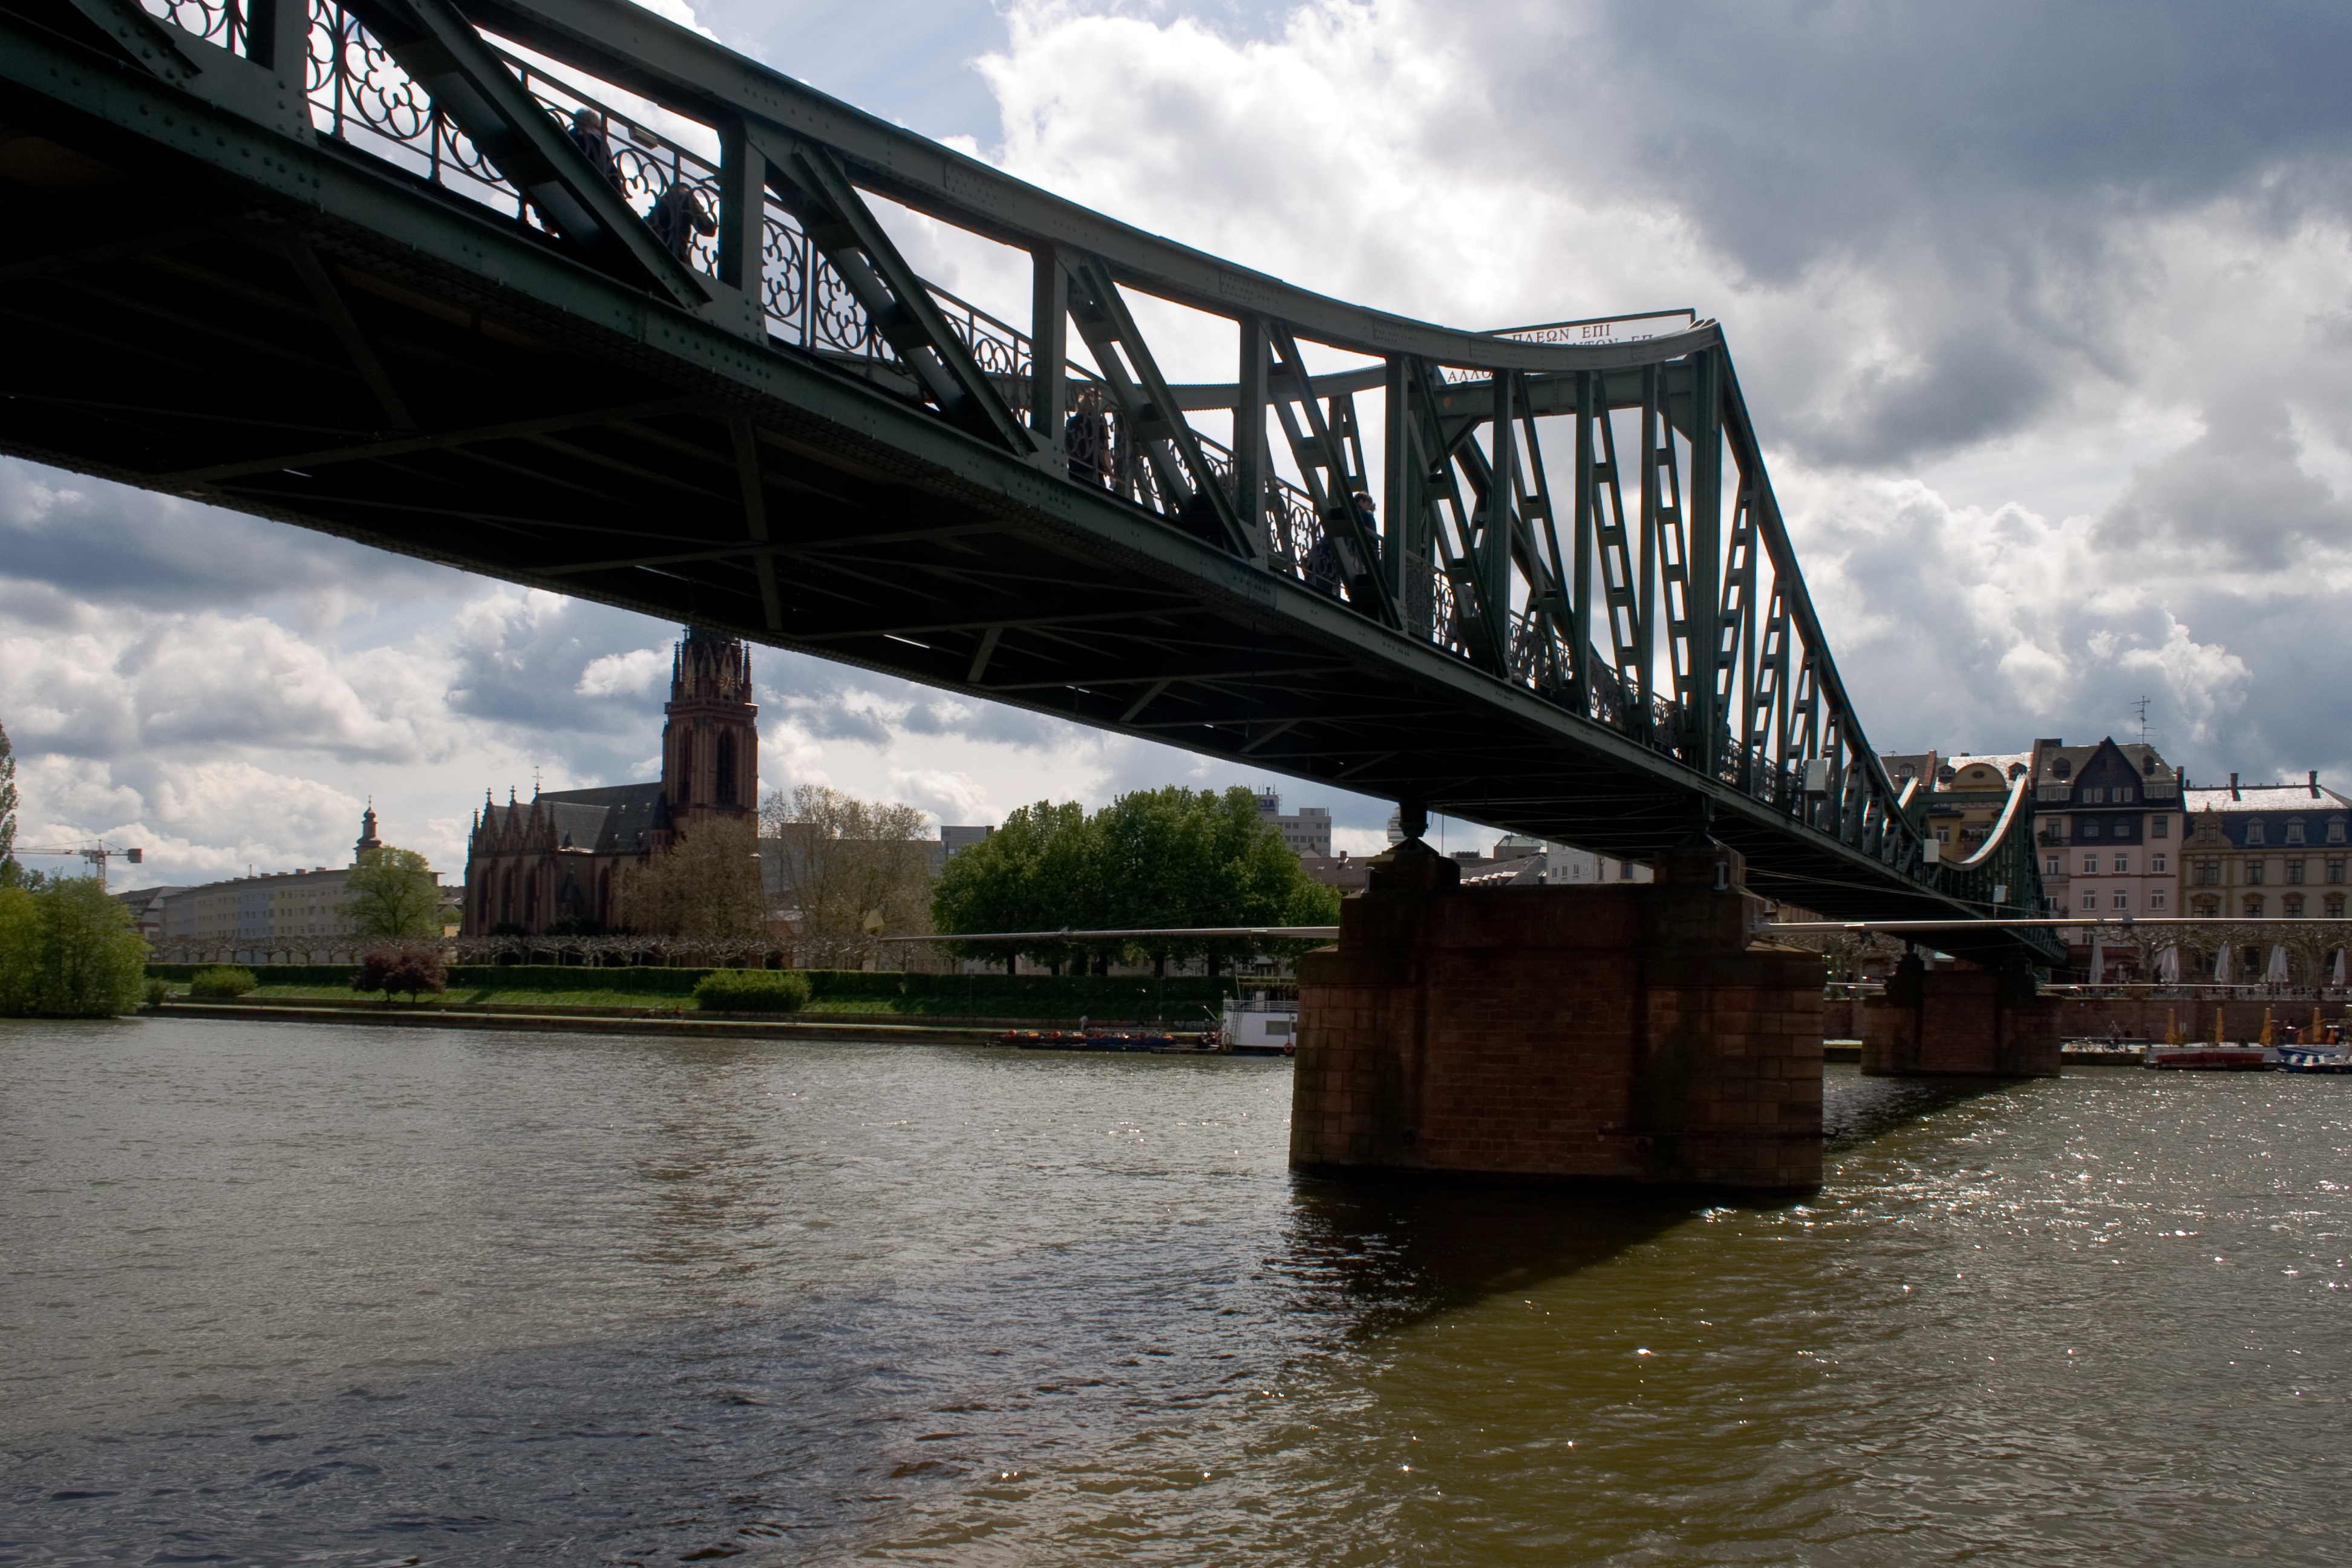
bridge, river, transport, reflection, landmark, waterway, center, main, frankfurt am main germany, frankfurt, town center, cable stayed bridge, arch bridge, swing bridge, truss bridge, skyway, cantilever bridge, nonbuilding structure, girder bridge